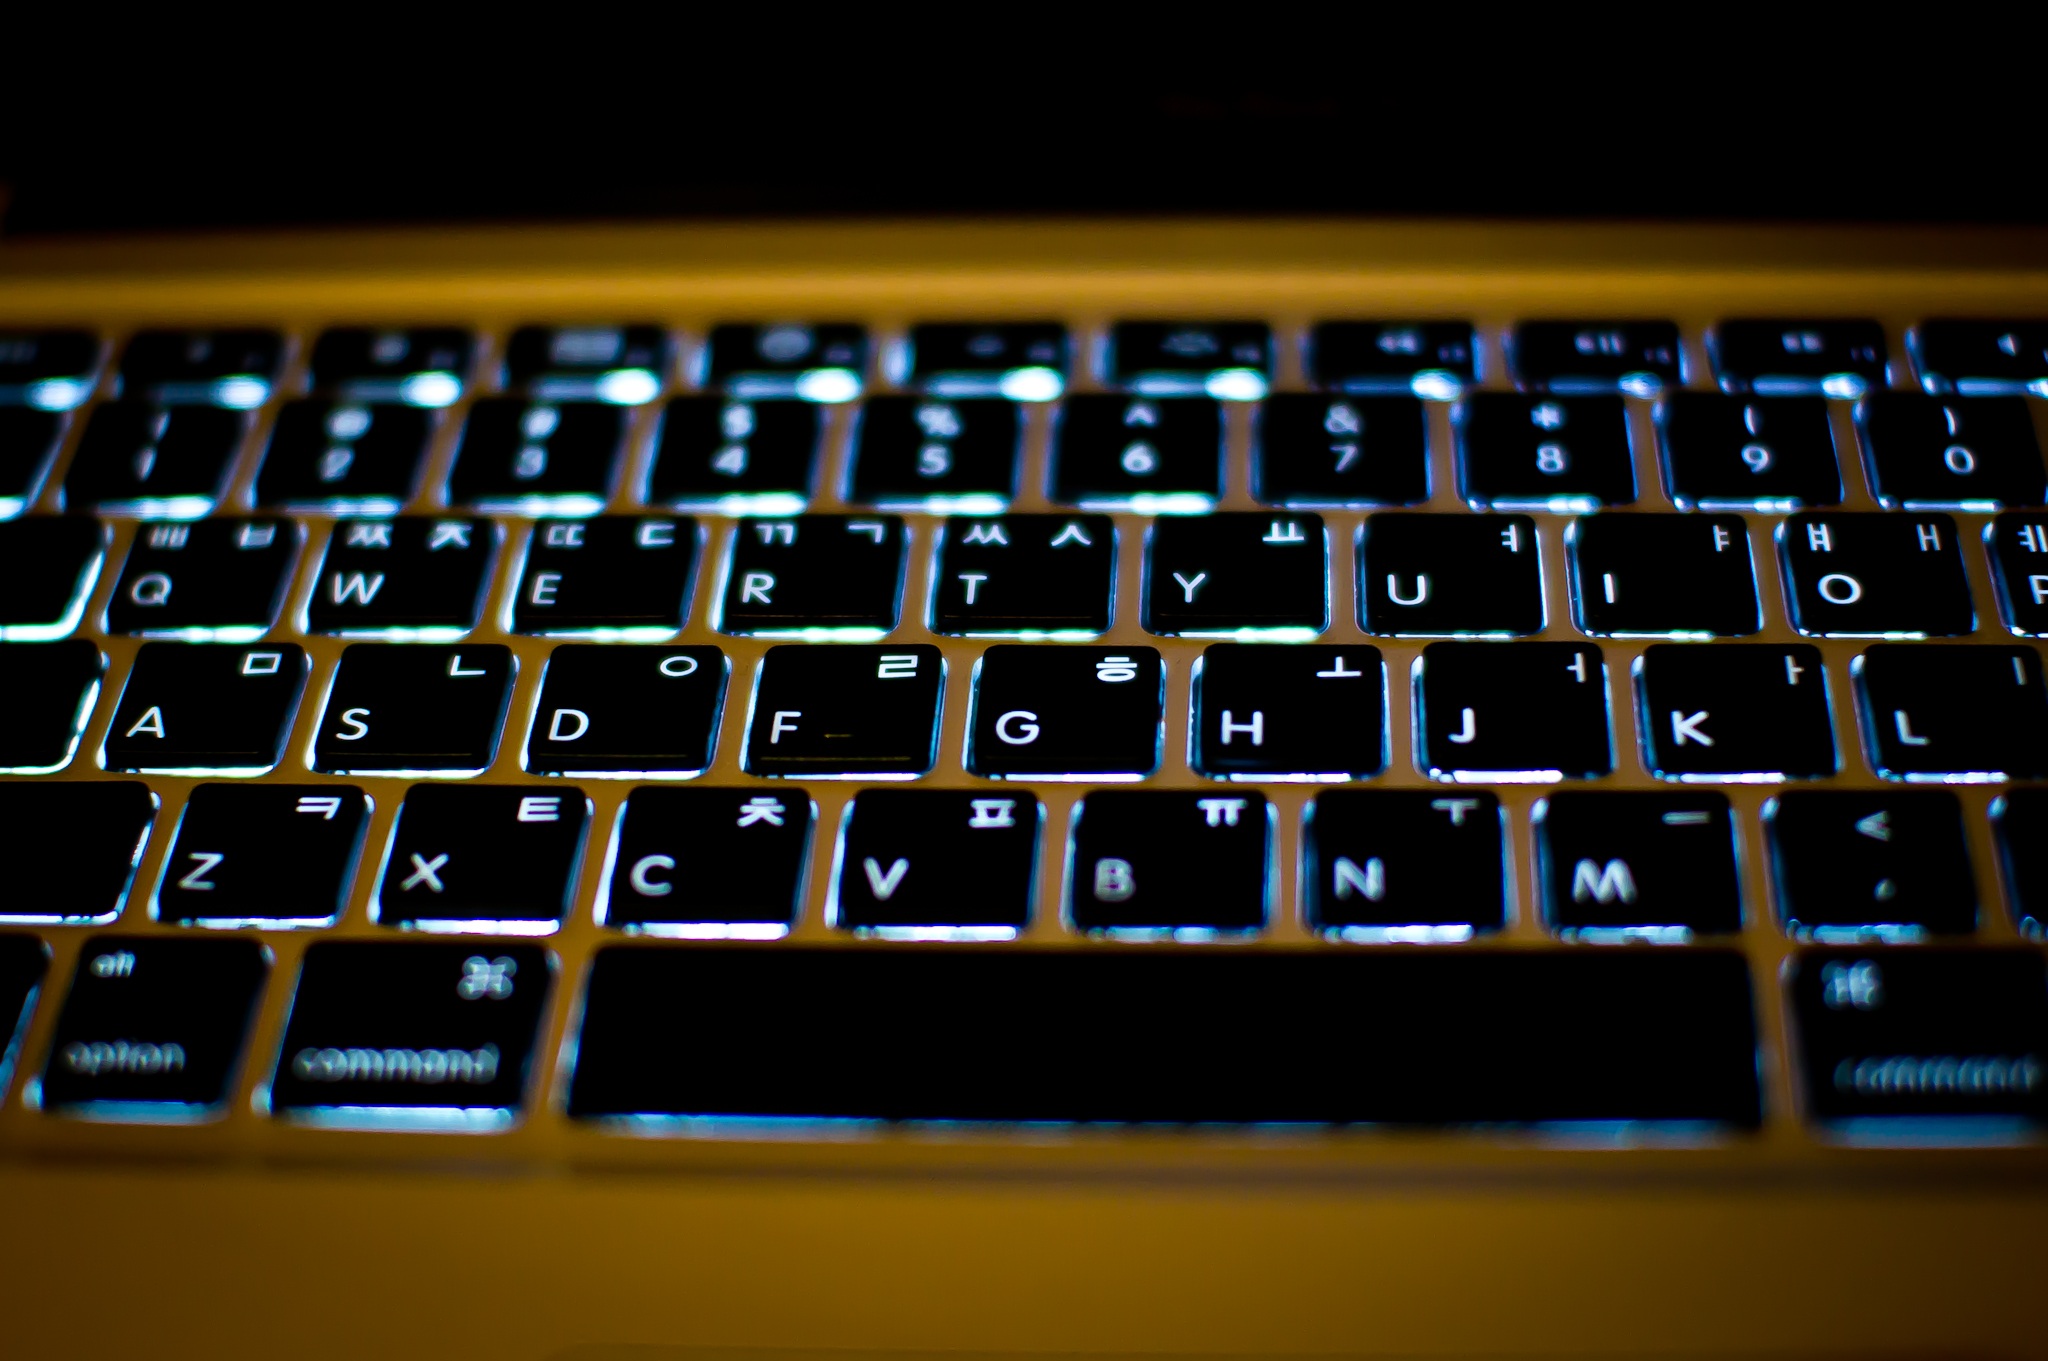
notebook, macbook, light, keyboard, technology, font, multimedia, computer keyboard, electronic device, computer hardware, musical keyboard, personal computer hardware, electronic keyboard